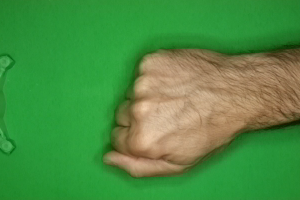
Label: rock